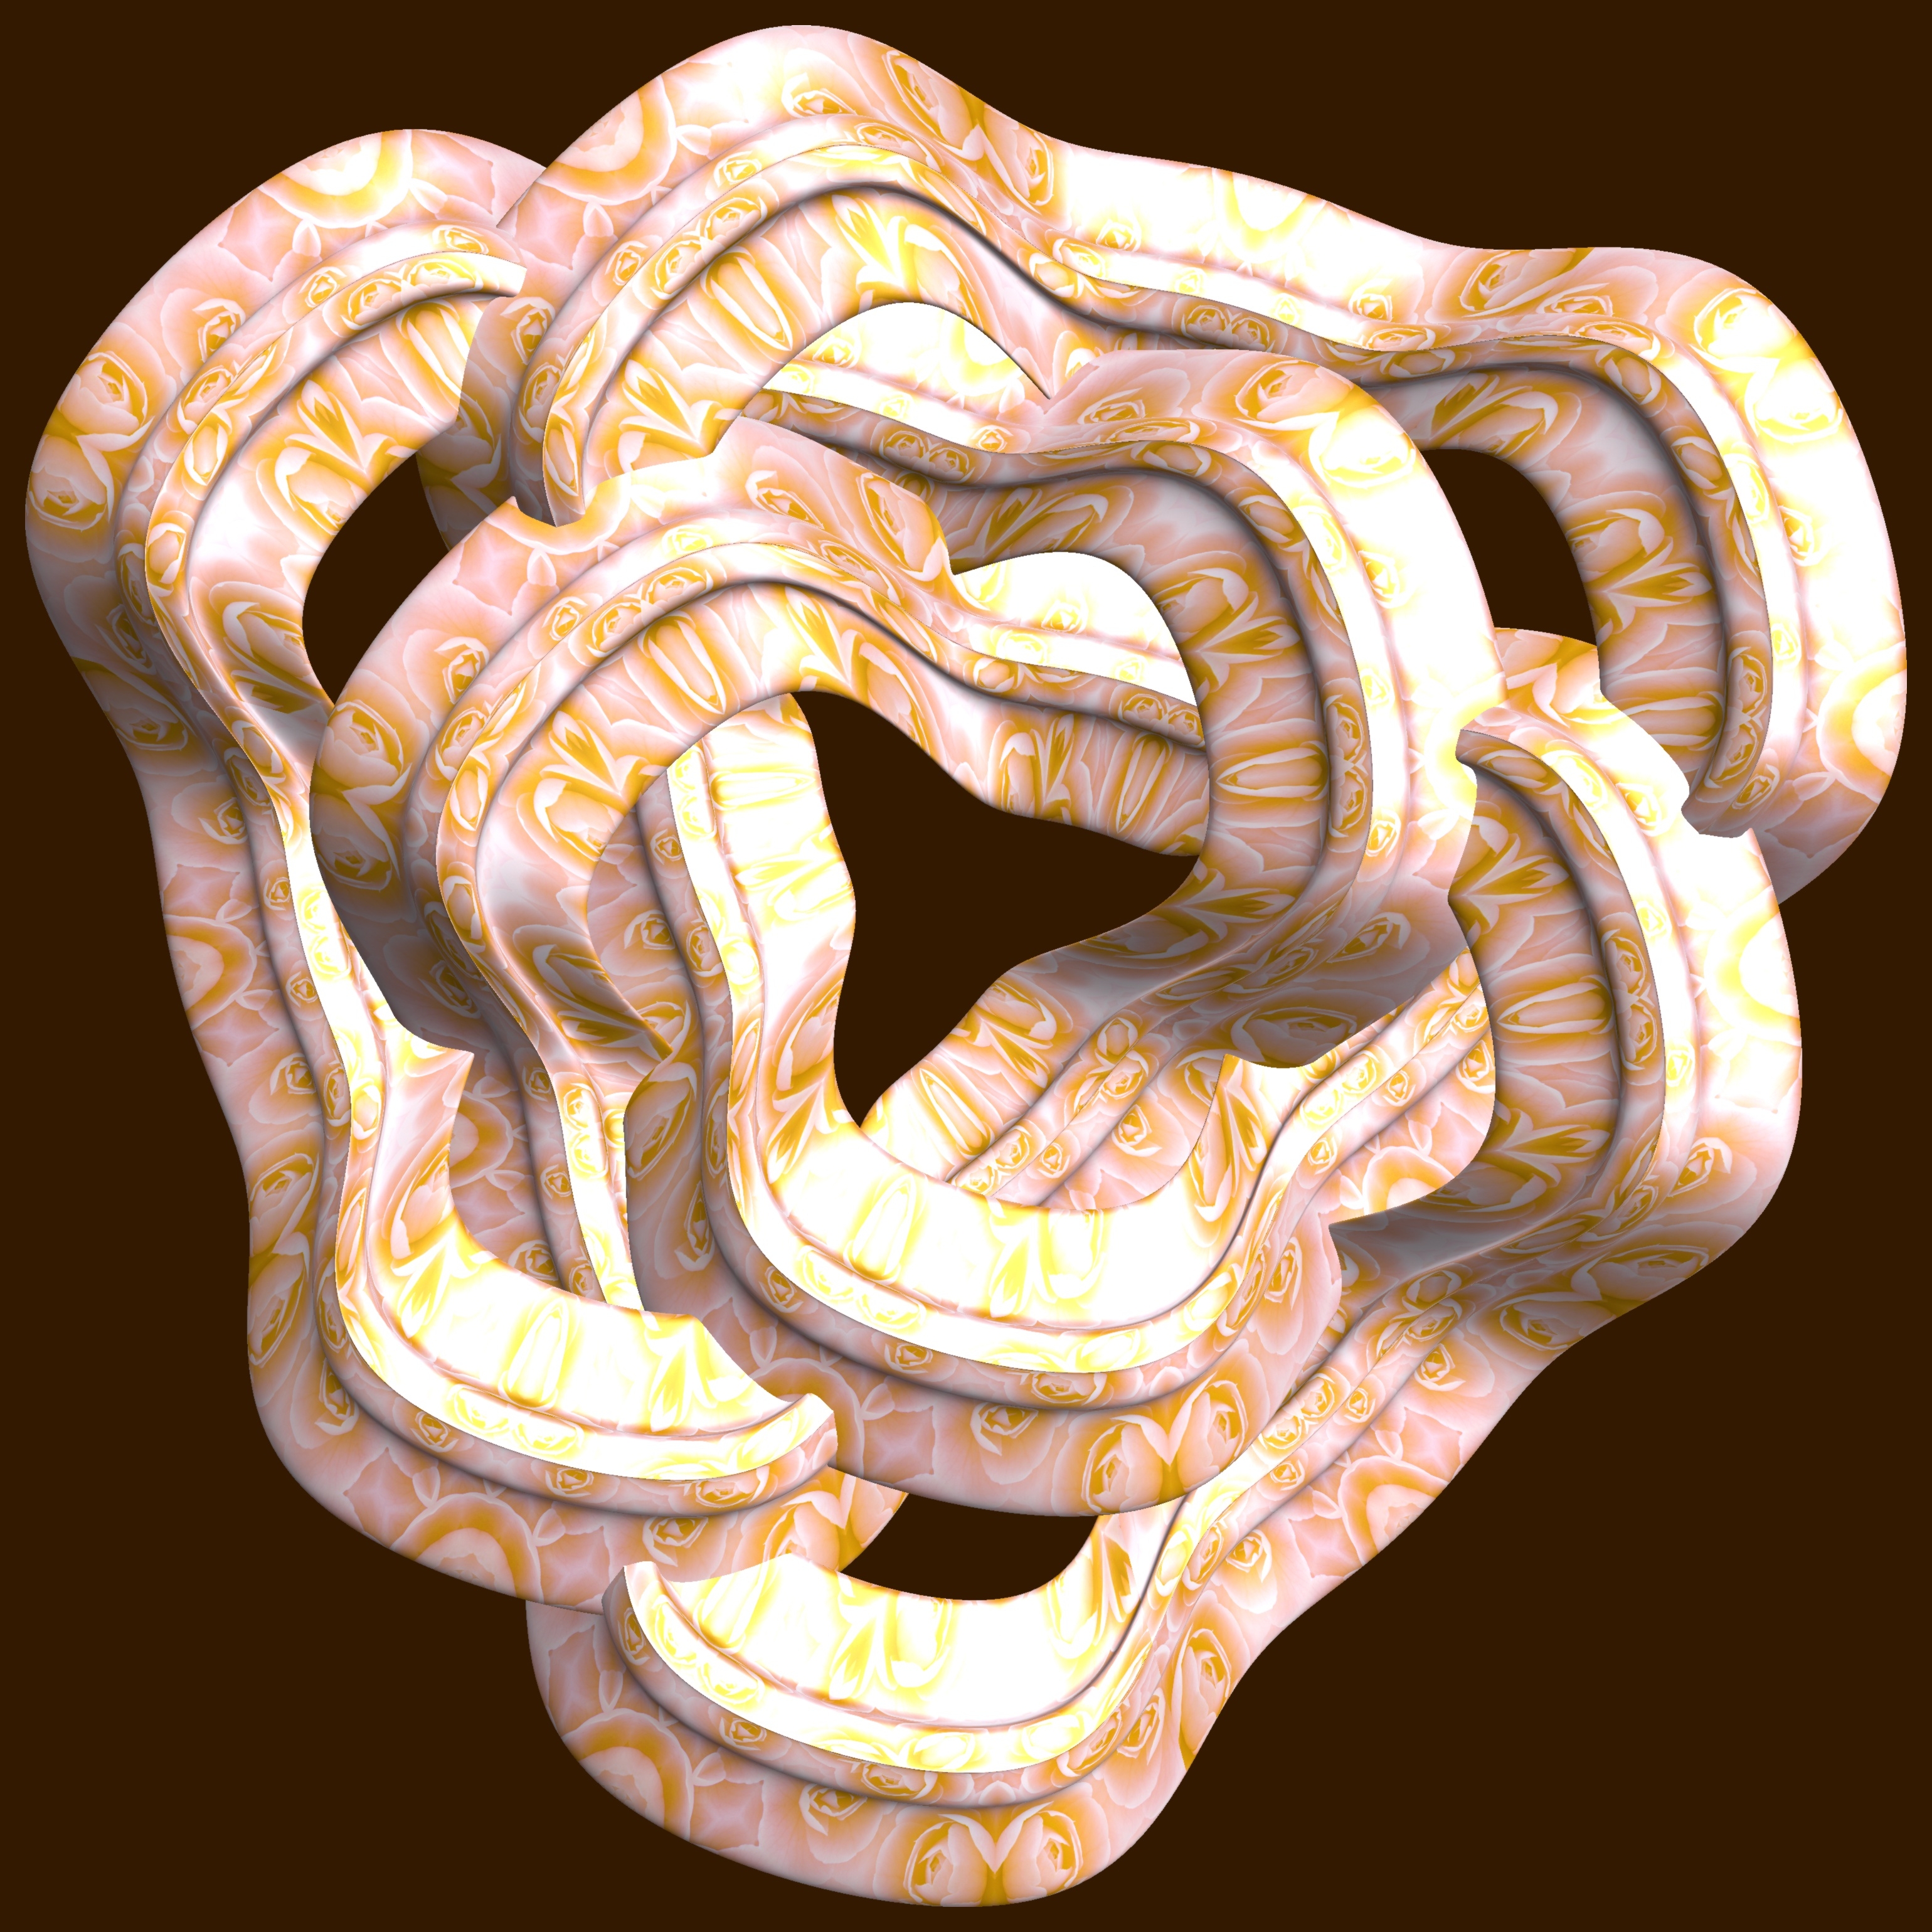
abstract, structure, texture, number, pattern, geometry, human body, font, sculpture, art, illustration, design, symmetry, 3d, graphic, organ, carving, shape, torus, mathematica, cg, parametricplot3d, code, program, algorithm, mapping, geometricsculpture, serpent